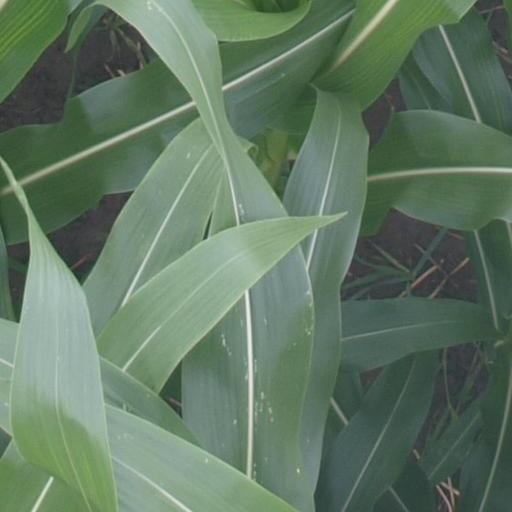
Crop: maize; corn